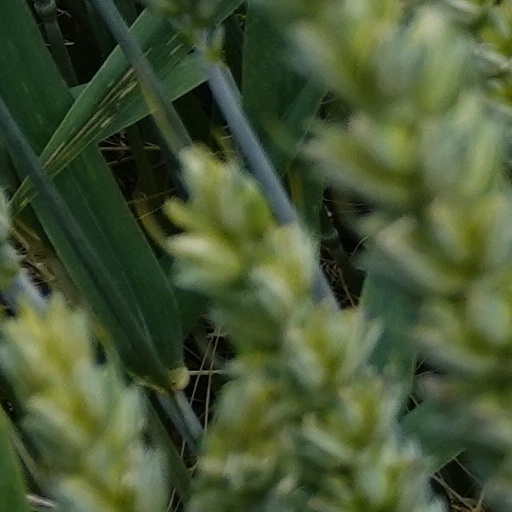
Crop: wheat